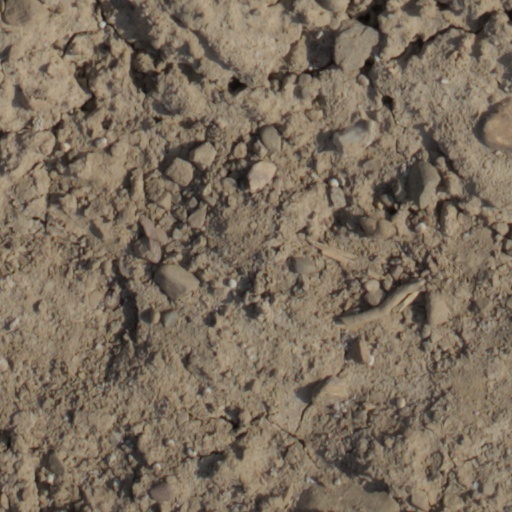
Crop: wheat